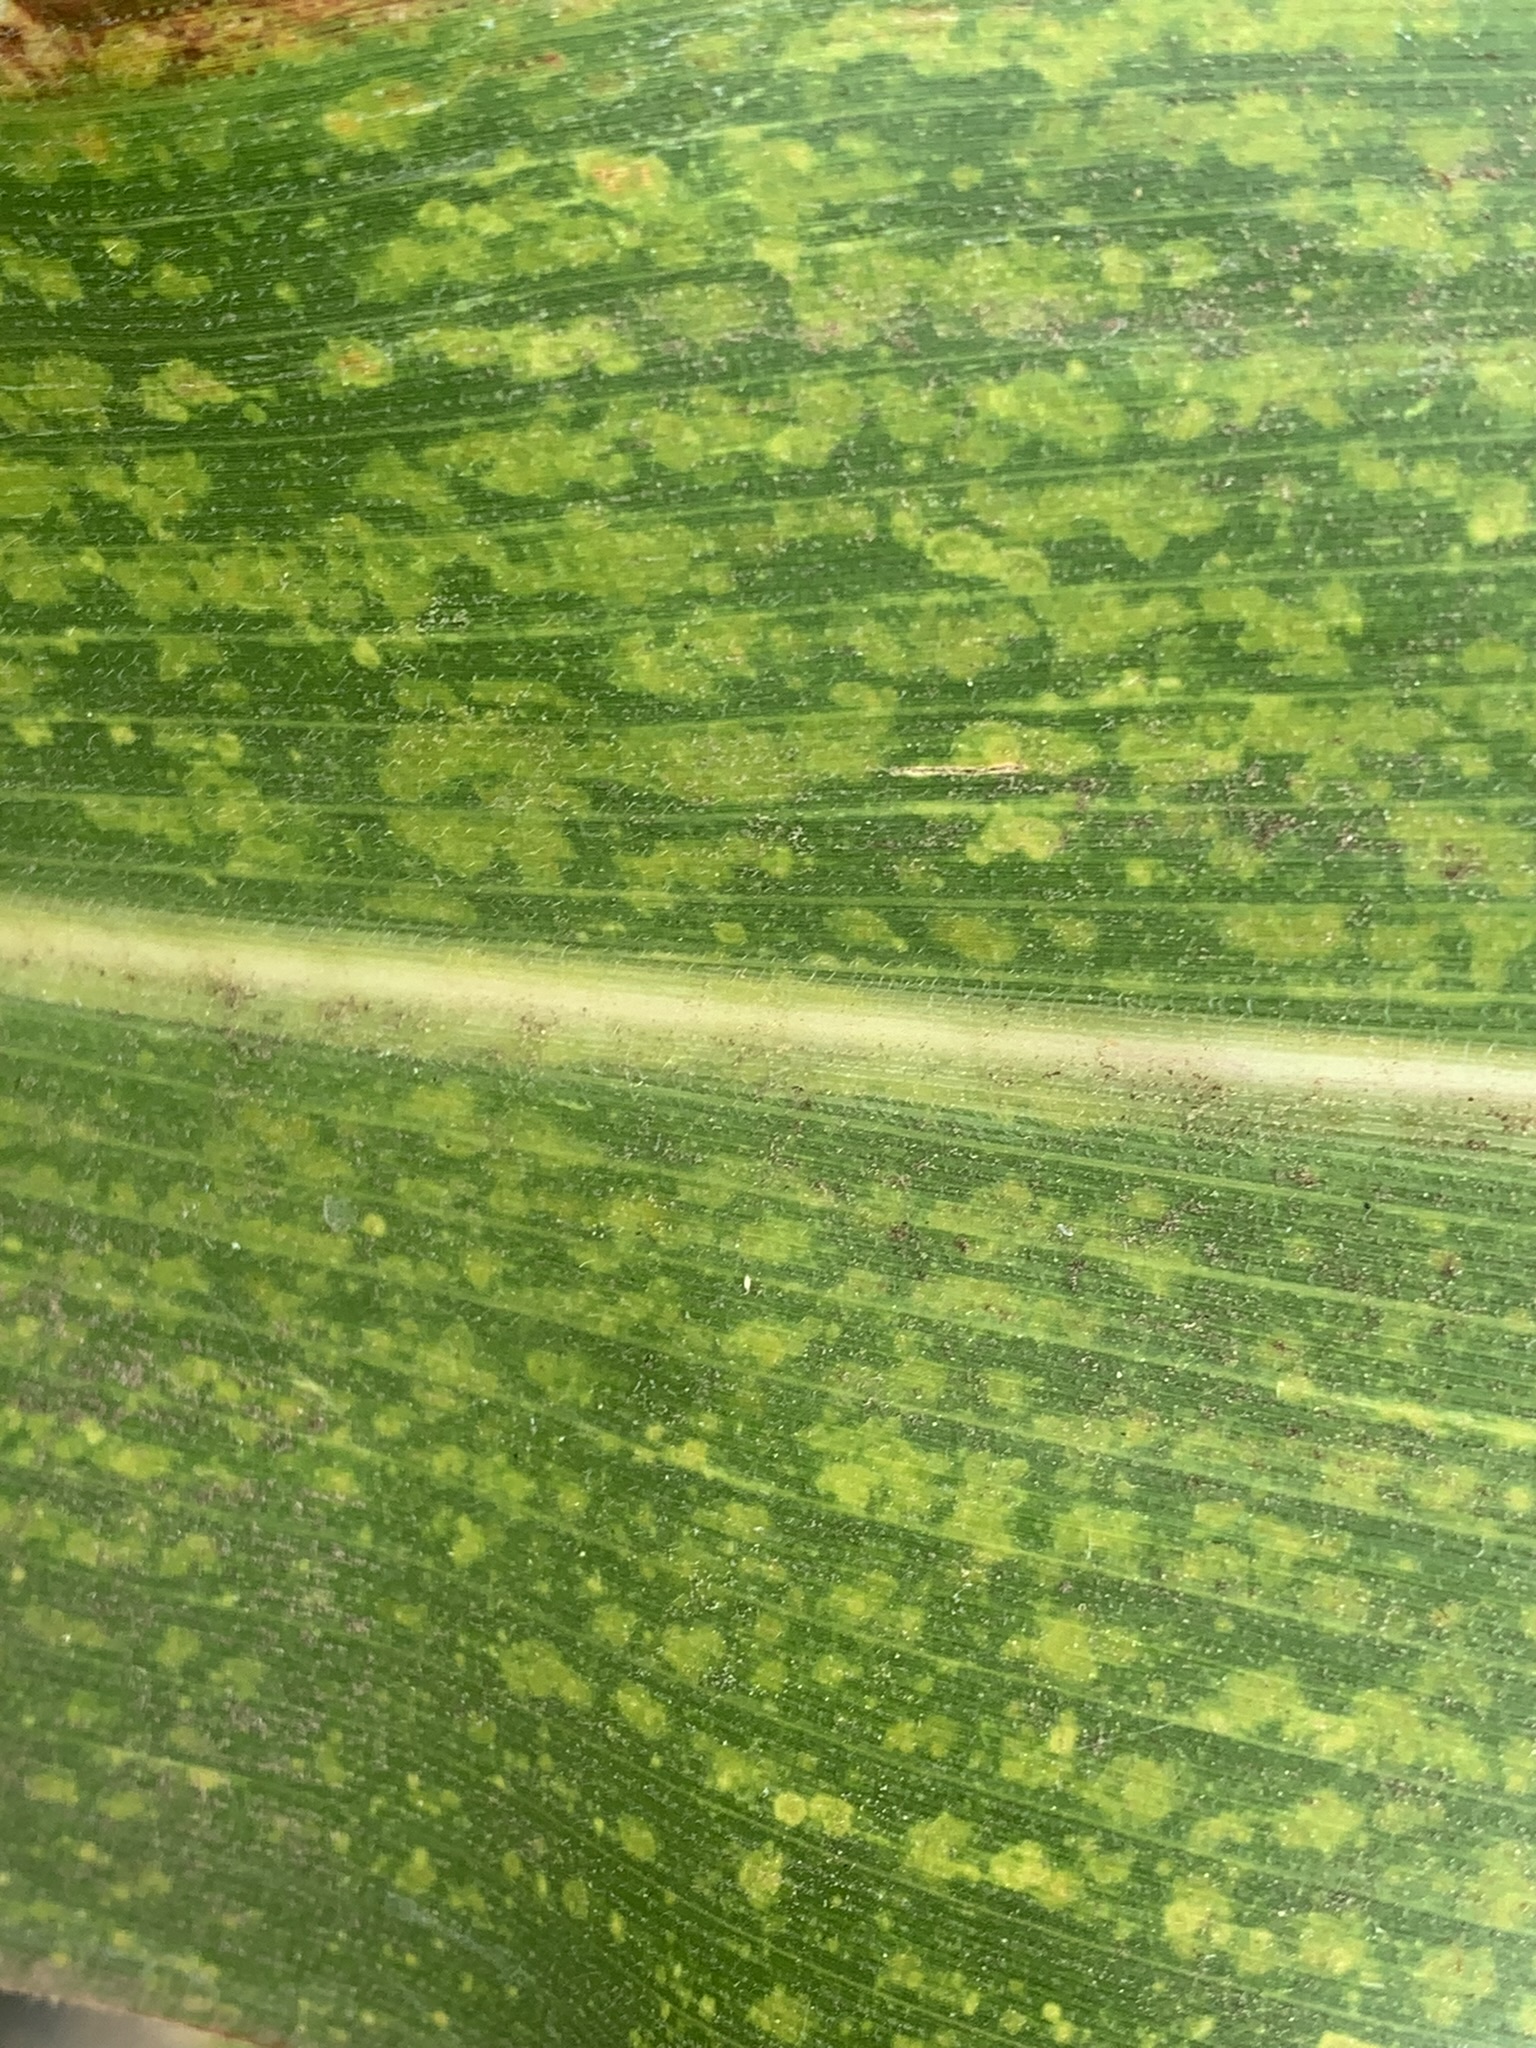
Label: MLN